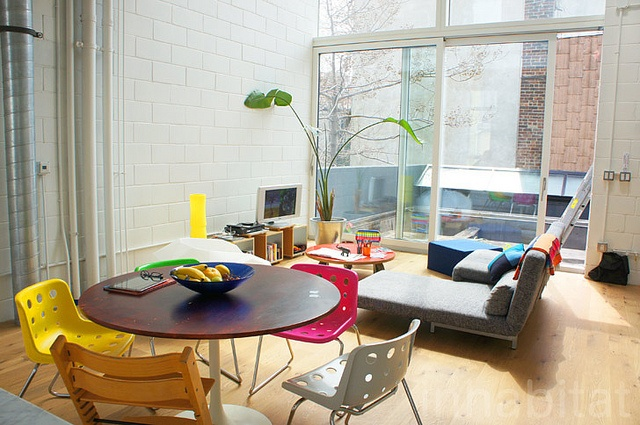
A living room filled with furniture and  large window.
A table with chairs of different colors is in a room with a couch.
A contempo living arrangement includes plastic seating and a low profile lounge.
A bowl of fruit on a table in an apartment.
A dinning room and a living room combined .